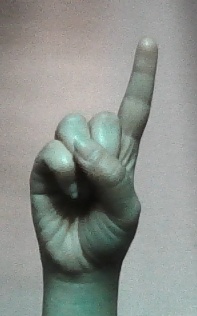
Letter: bb